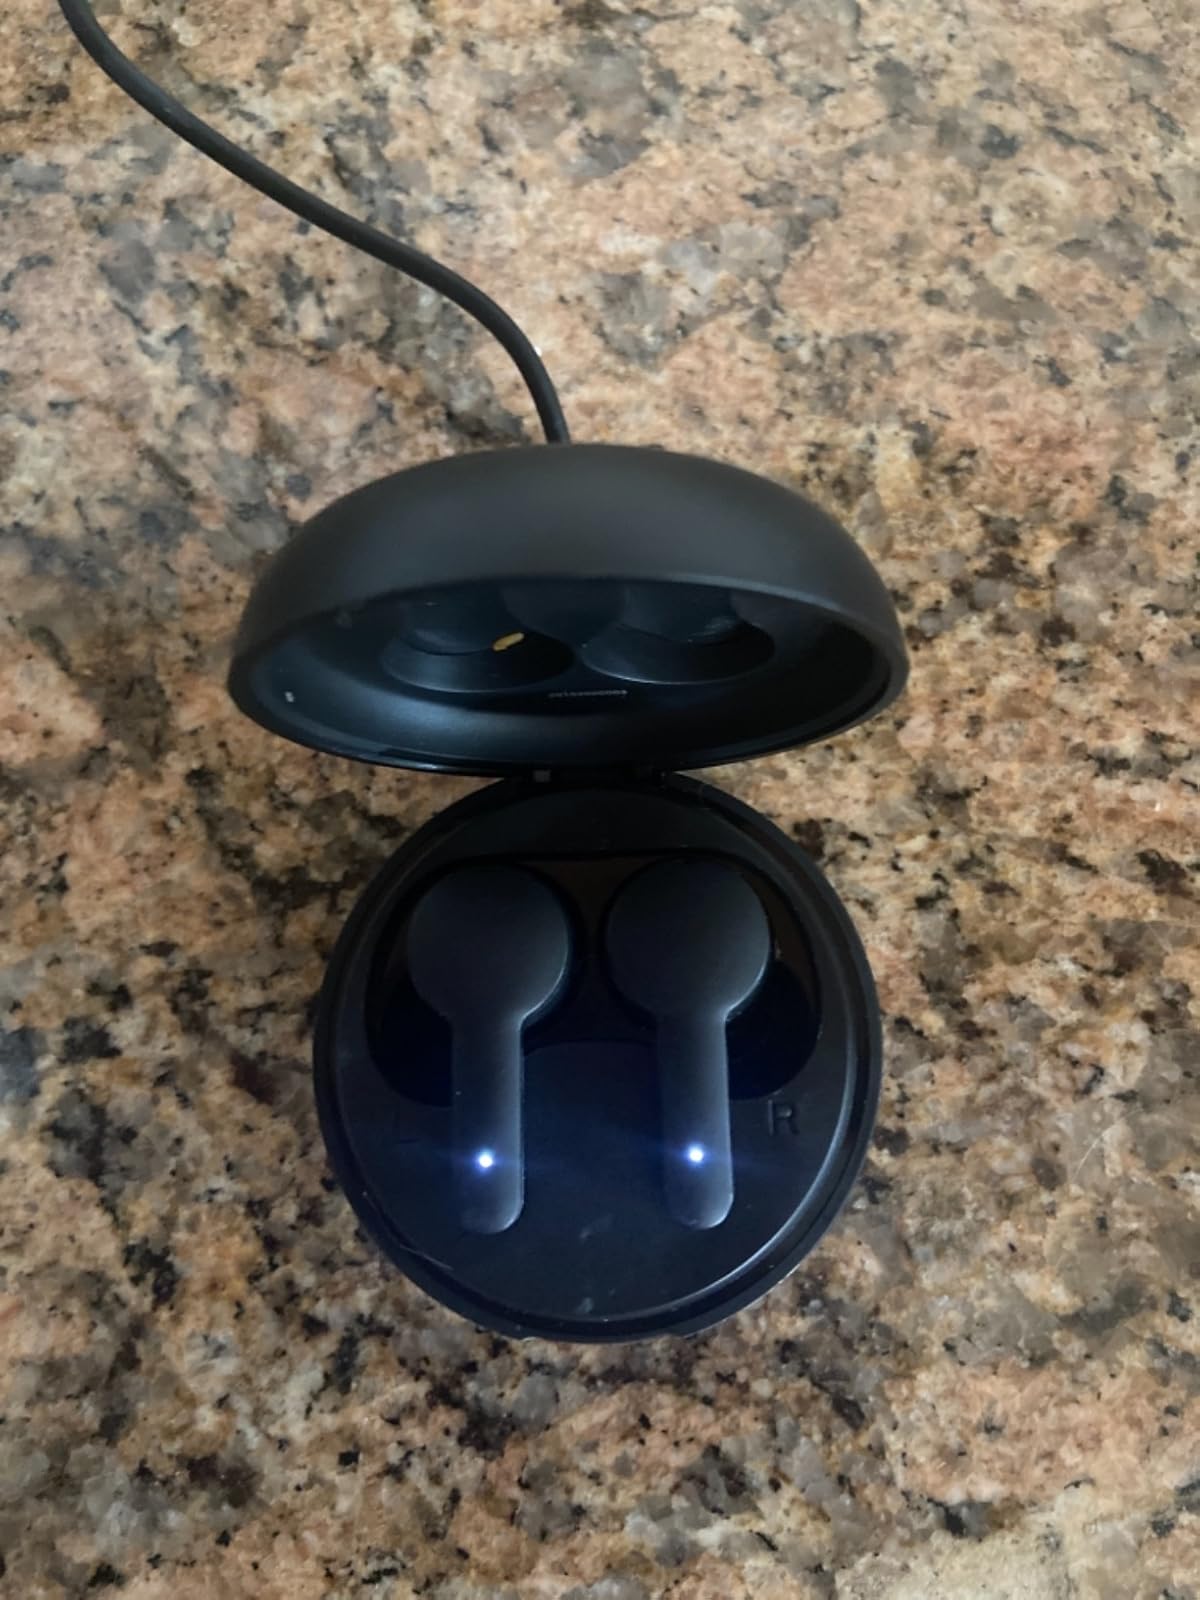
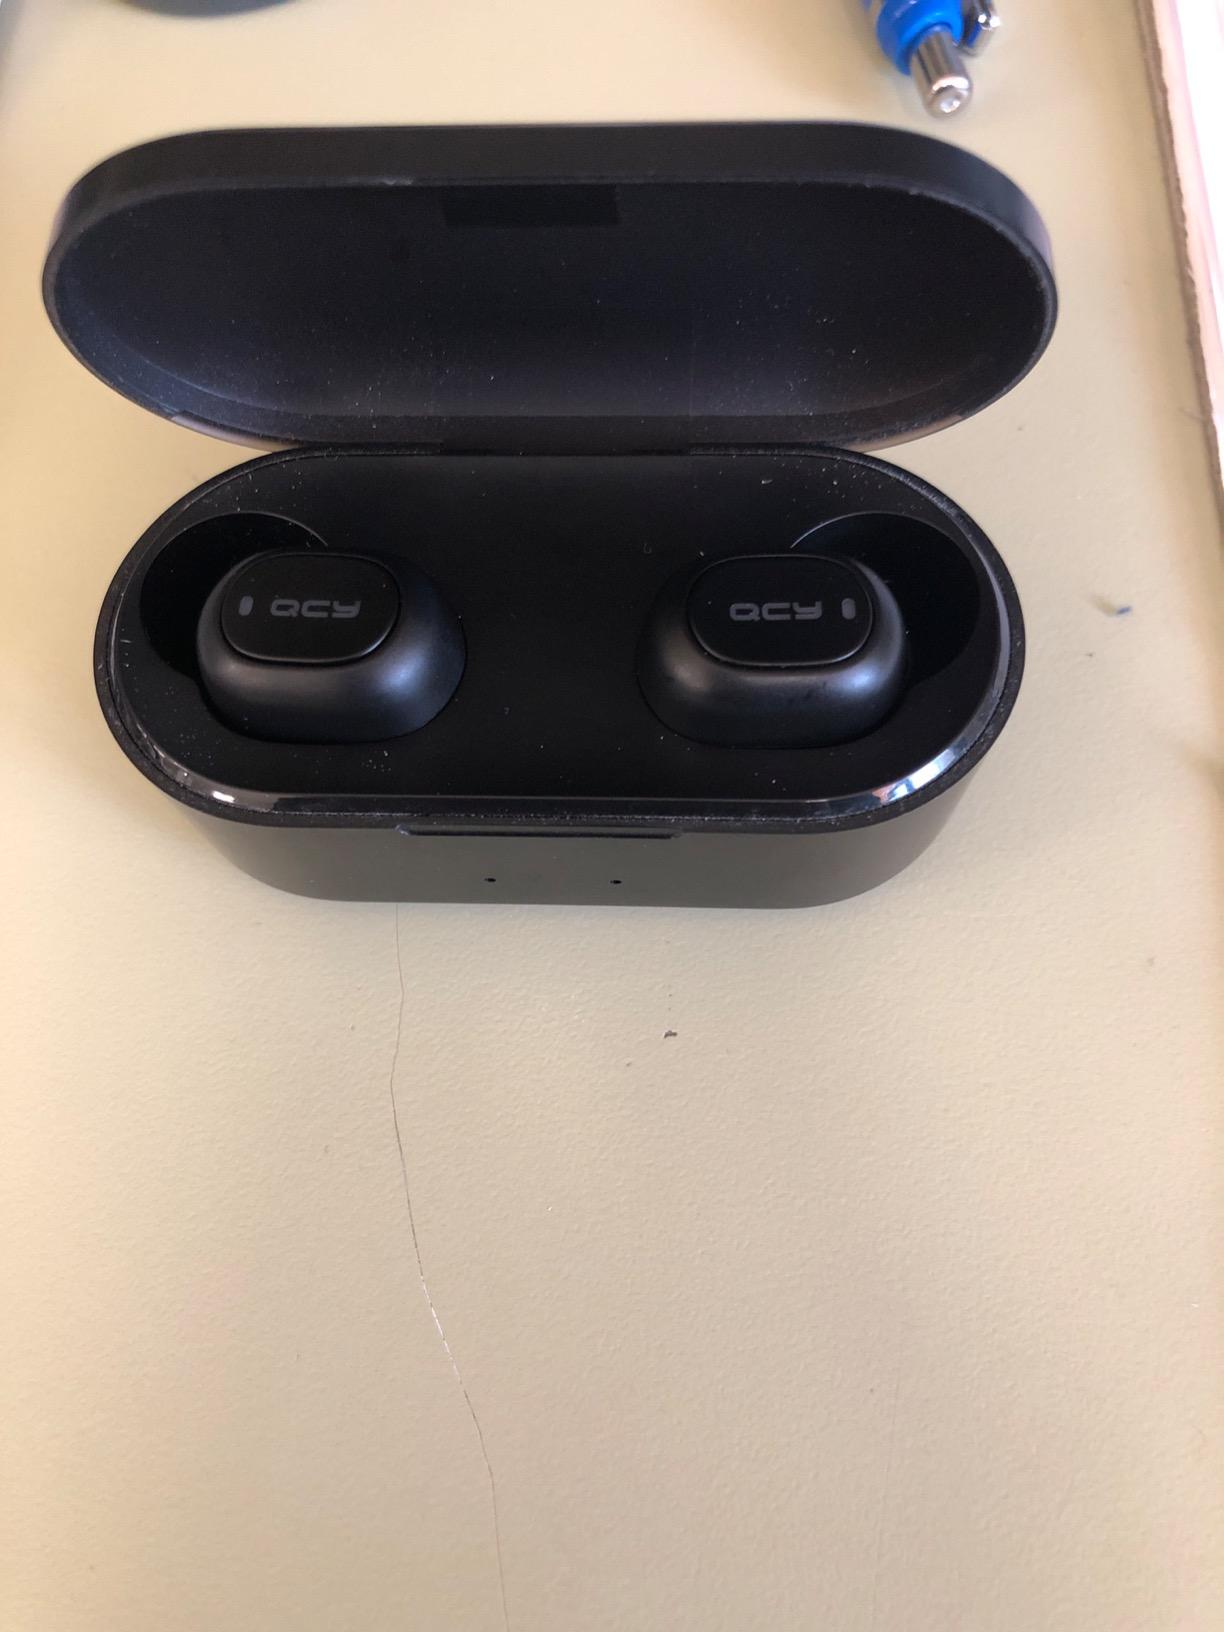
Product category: earbuds
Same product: no